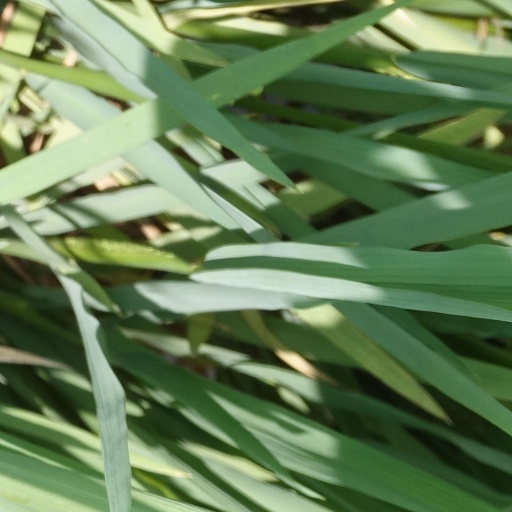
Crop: rice